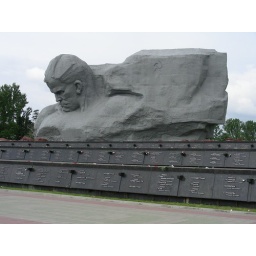
Graven van militairen die in 1941 gesneuveld zijn voor het monument &amp;quot;Valeur&amp;quot;.